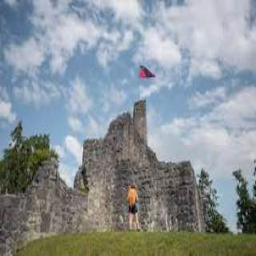
Schellenberg Castle